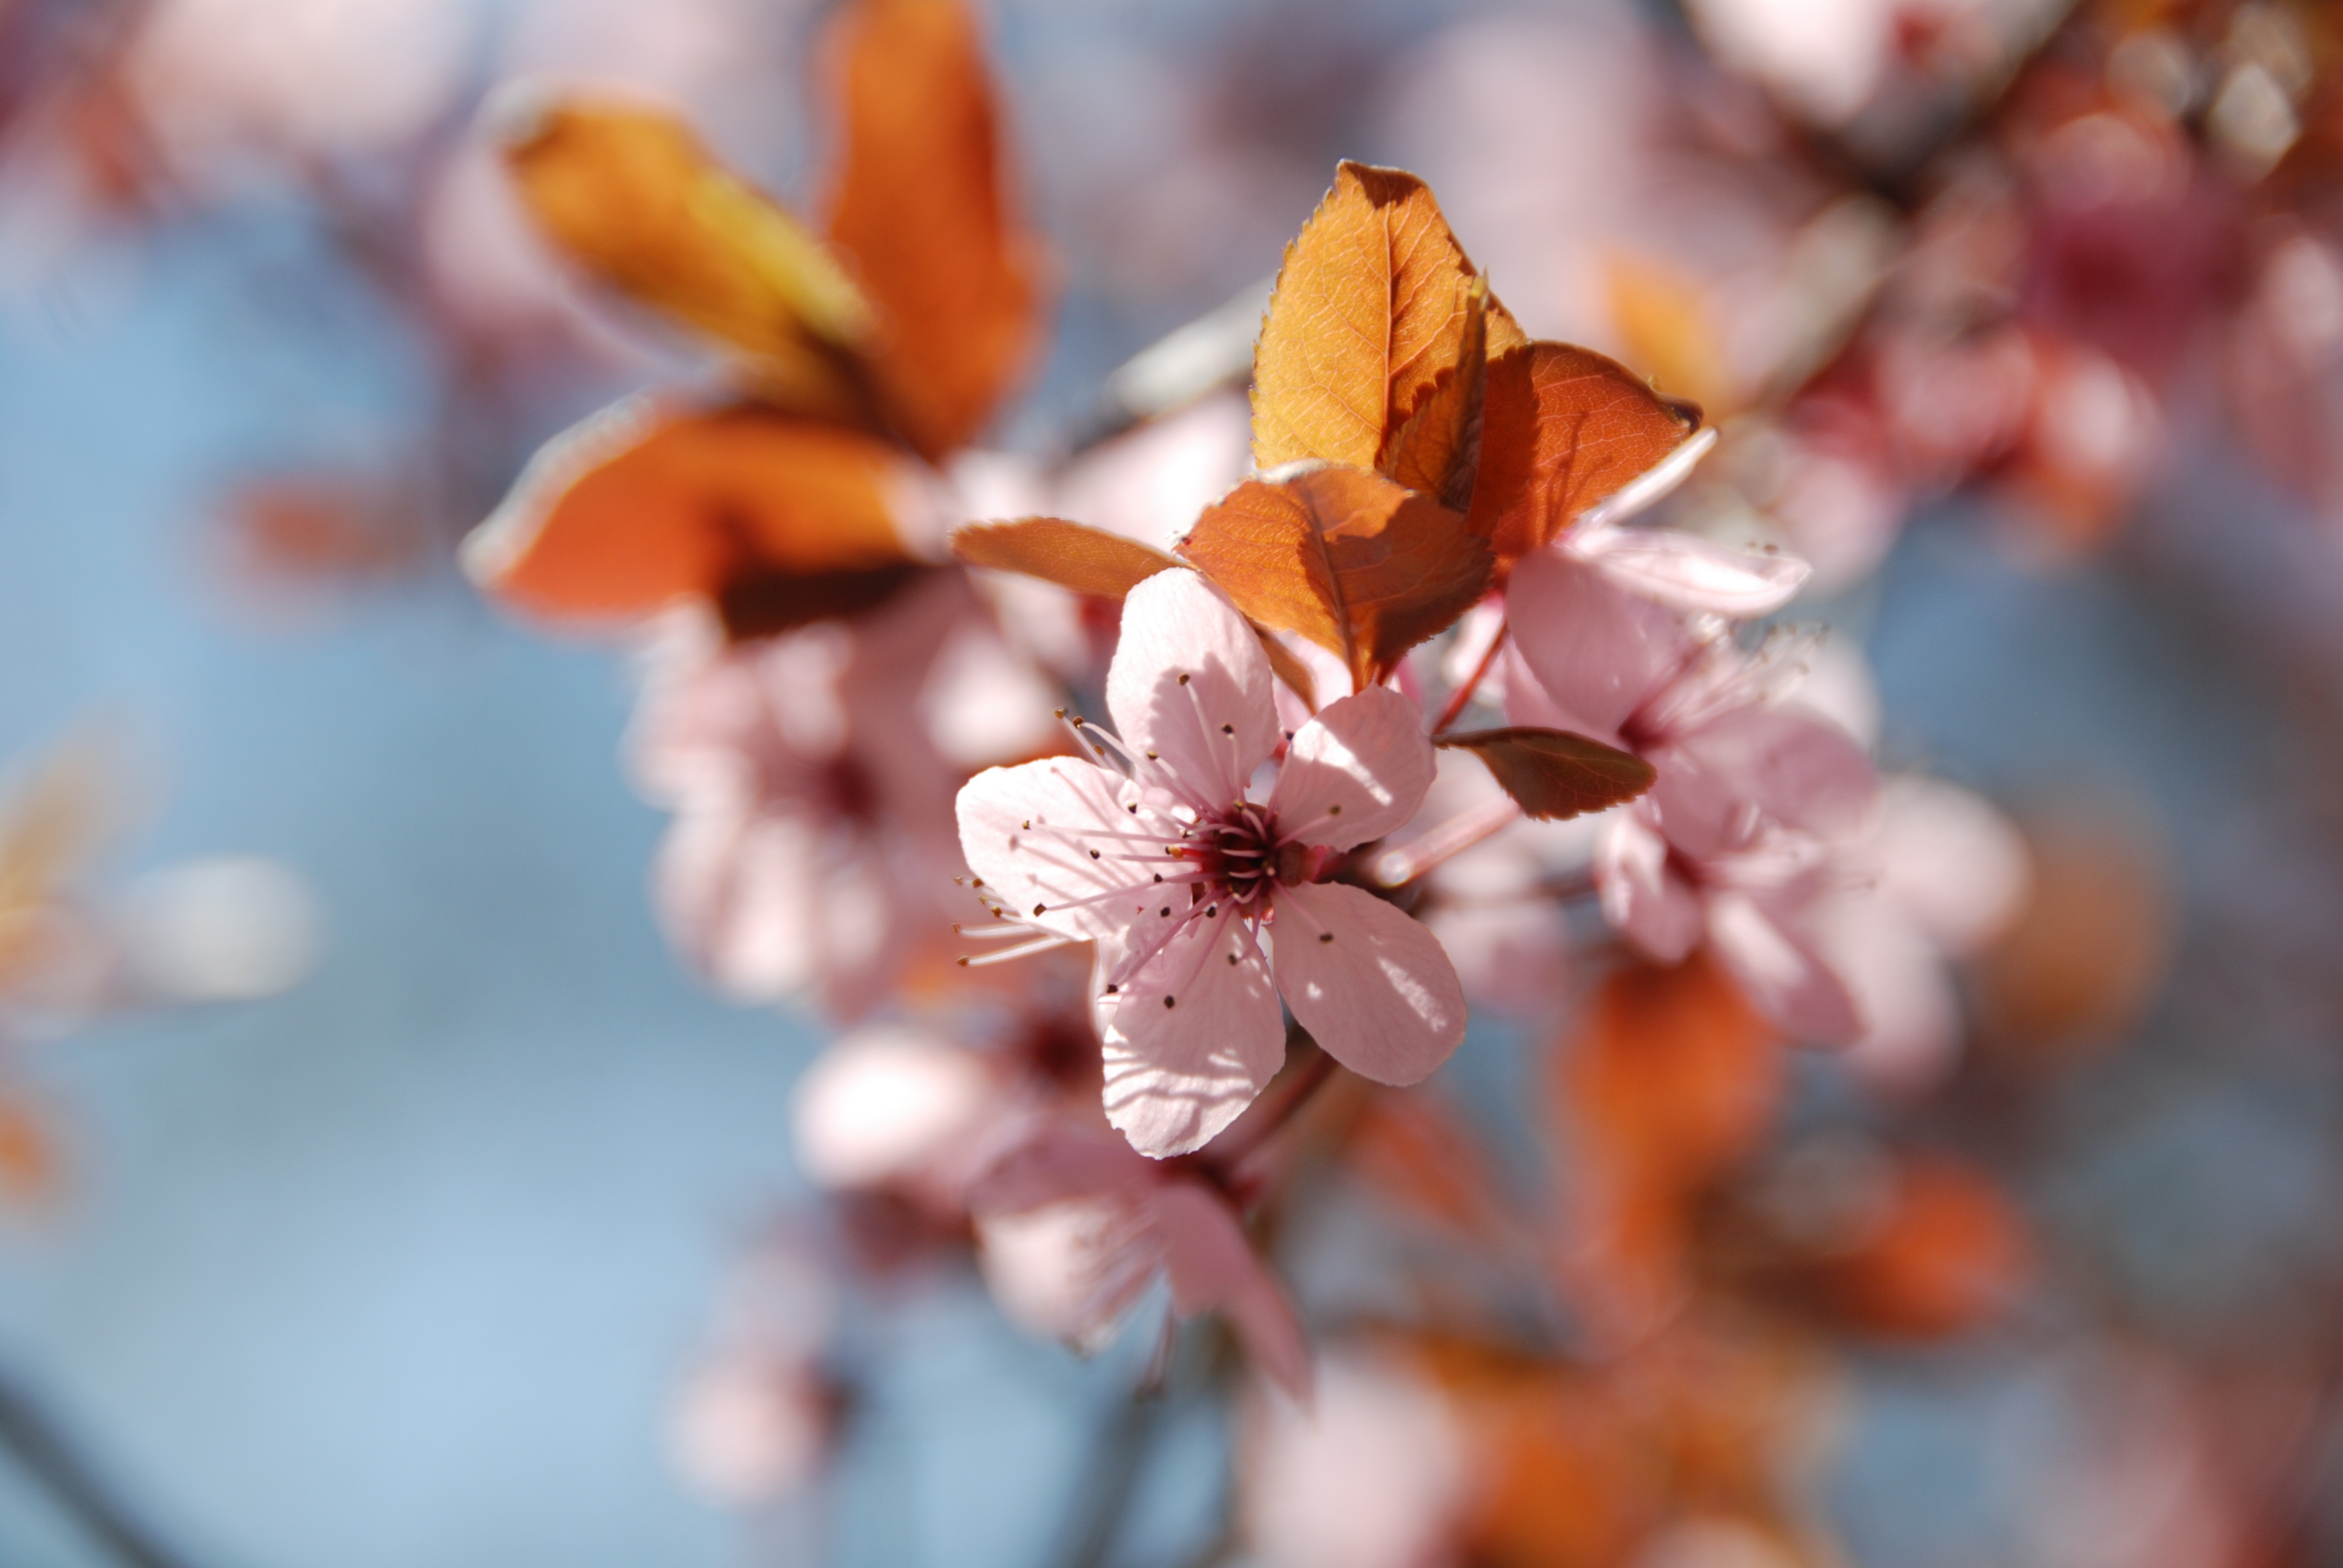
tree, branch, blossom, plant, fruit, leaf, flower, petal, food, spring, produce, autumn, pink, close, flora, season, cherry blossom, flowers, close up, macro photography, flowering plant, cherry blossoms, land plant